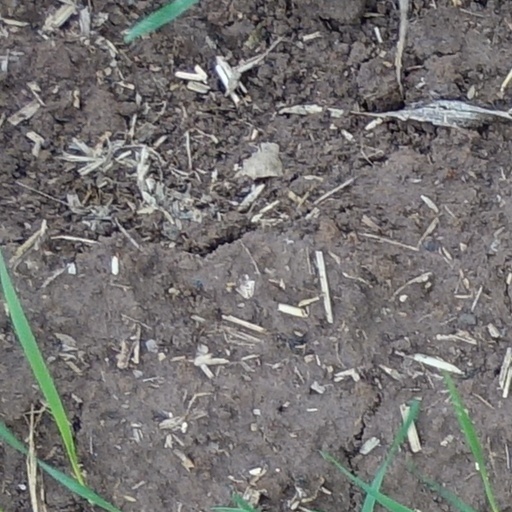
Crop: wheat